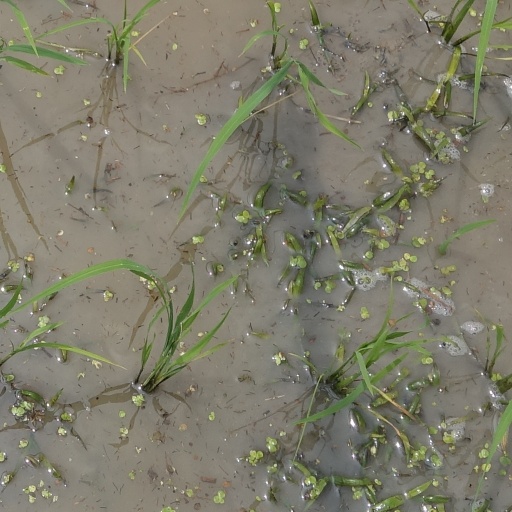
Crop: rice